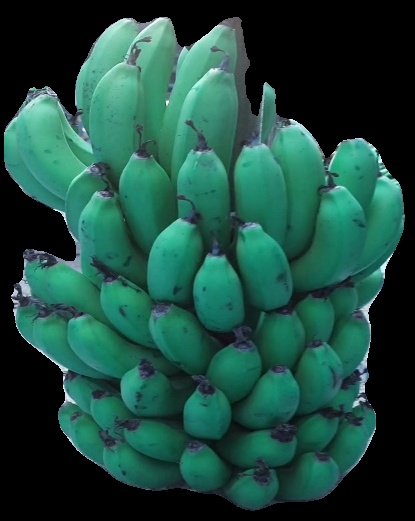
Variety: pachbale
Grade: grade2